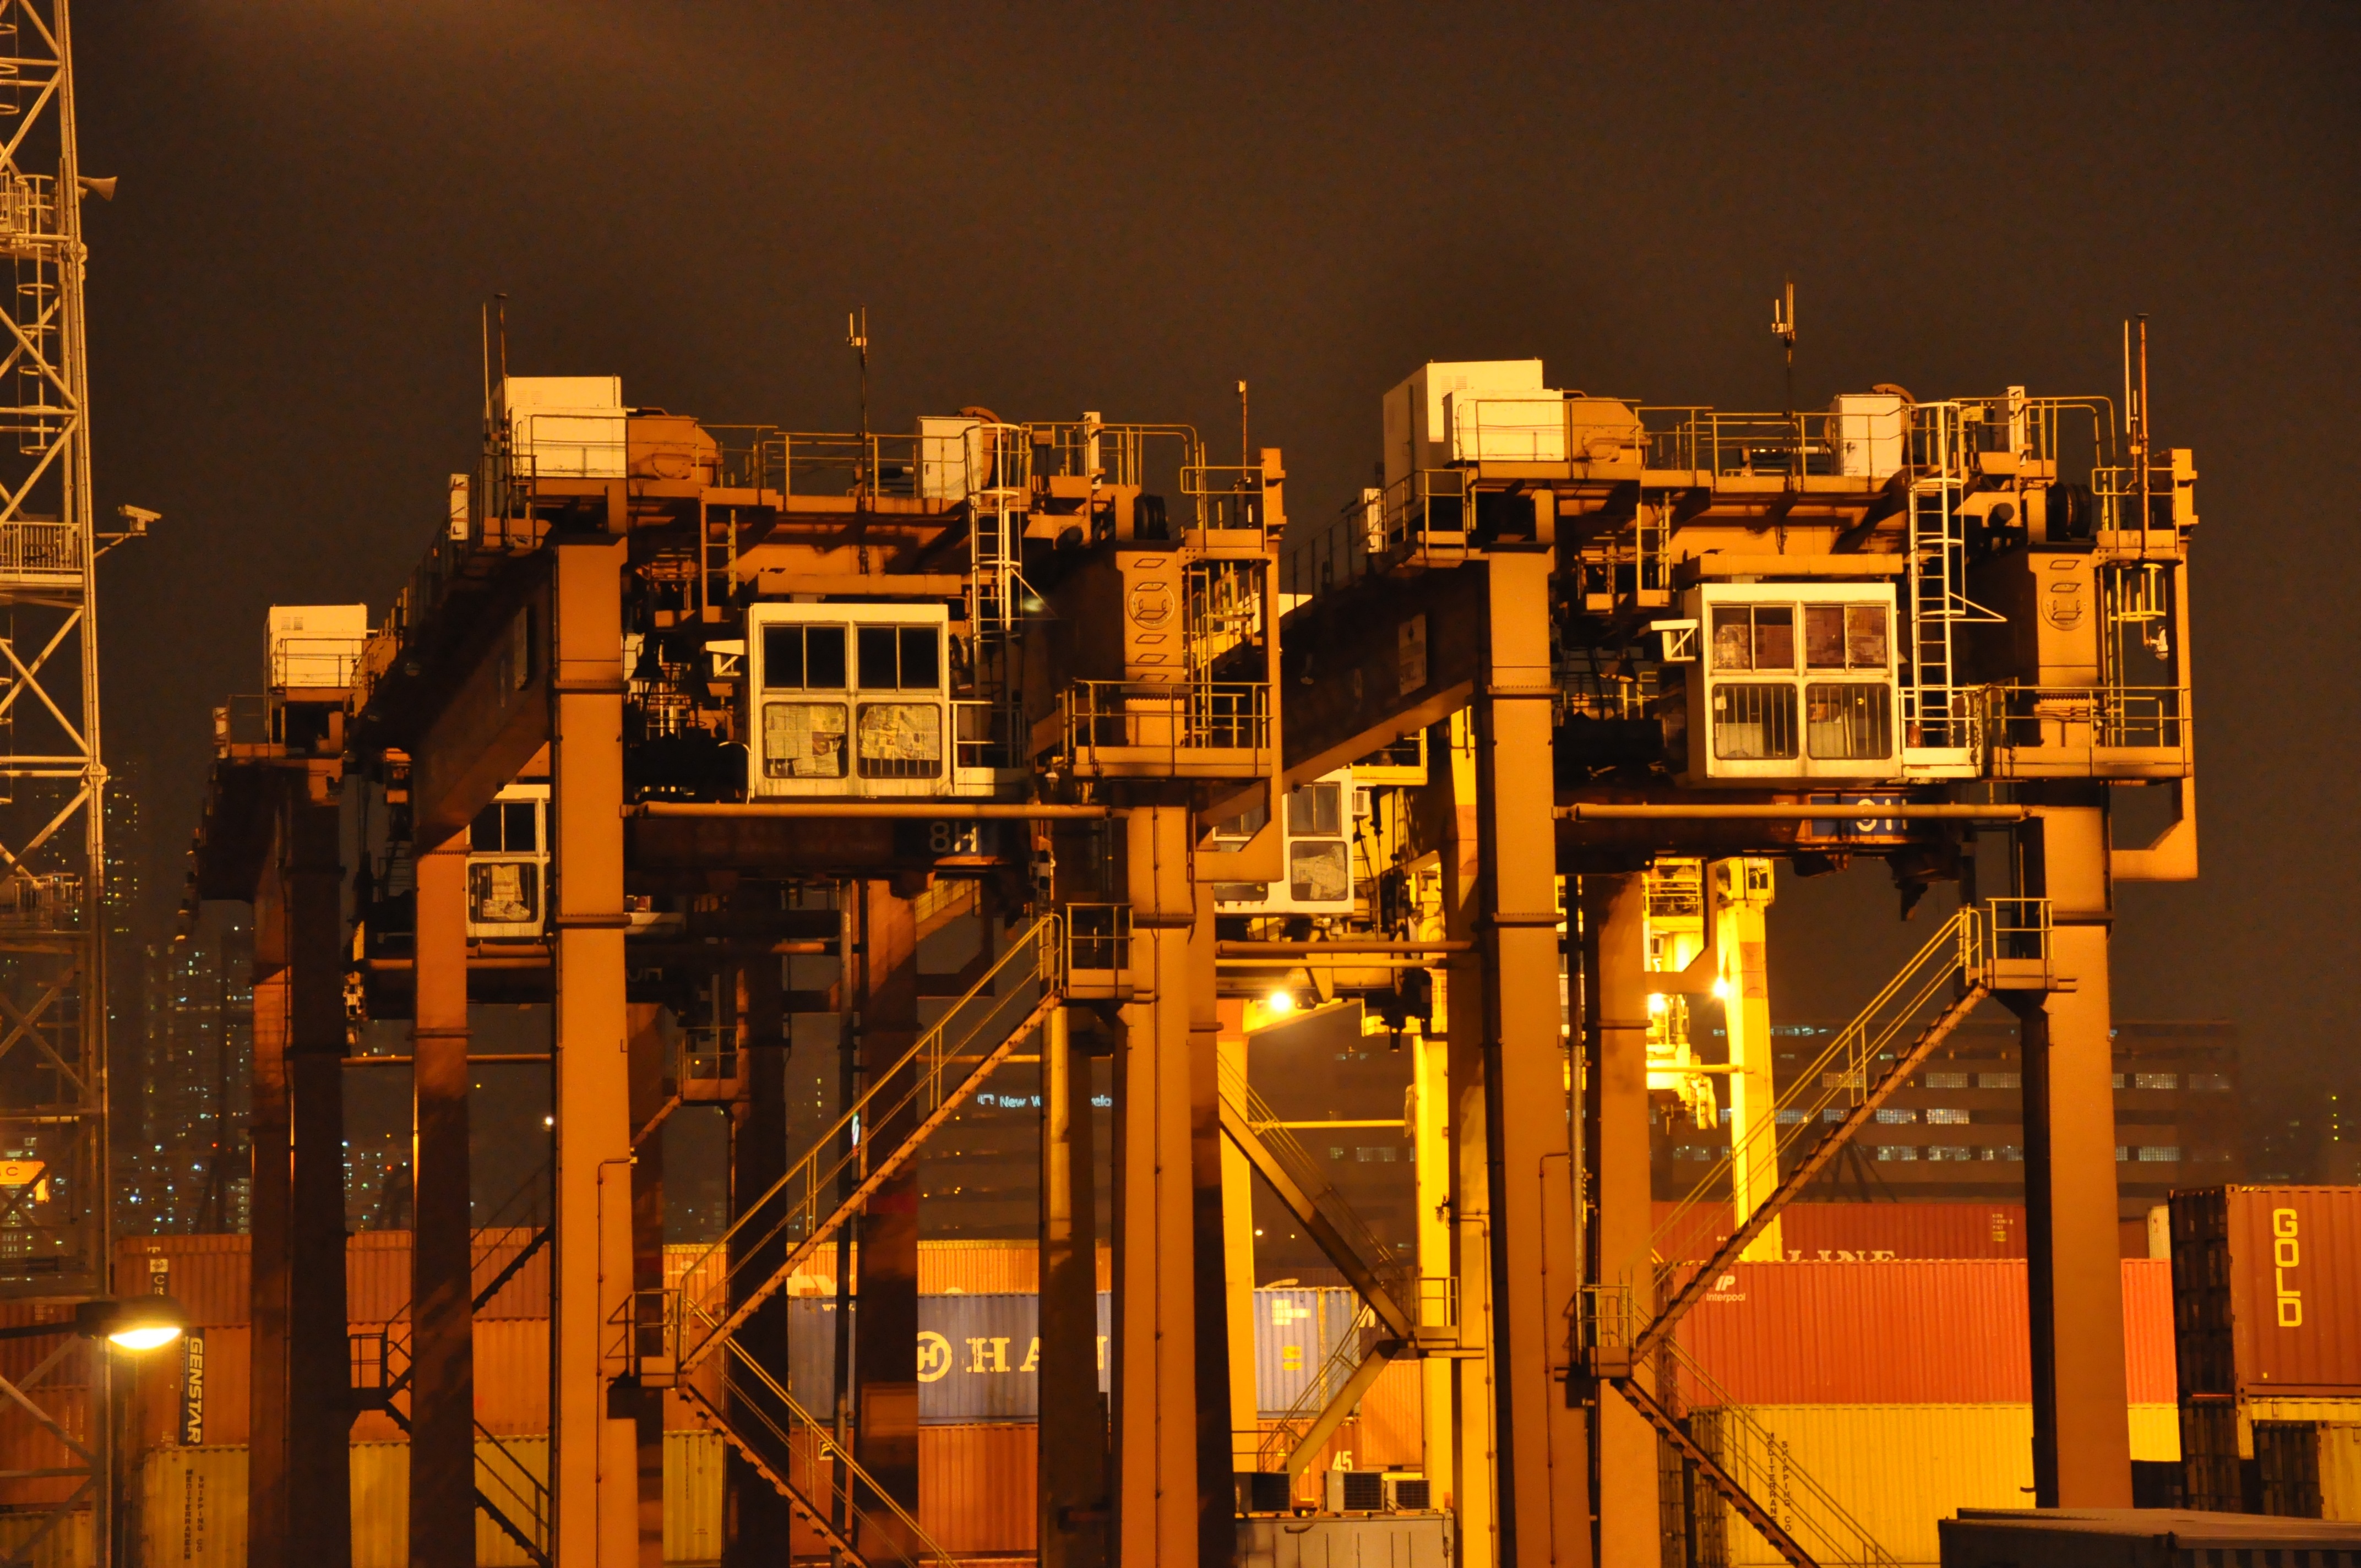
light, night, pier, industry, lighting, hong kong, night view